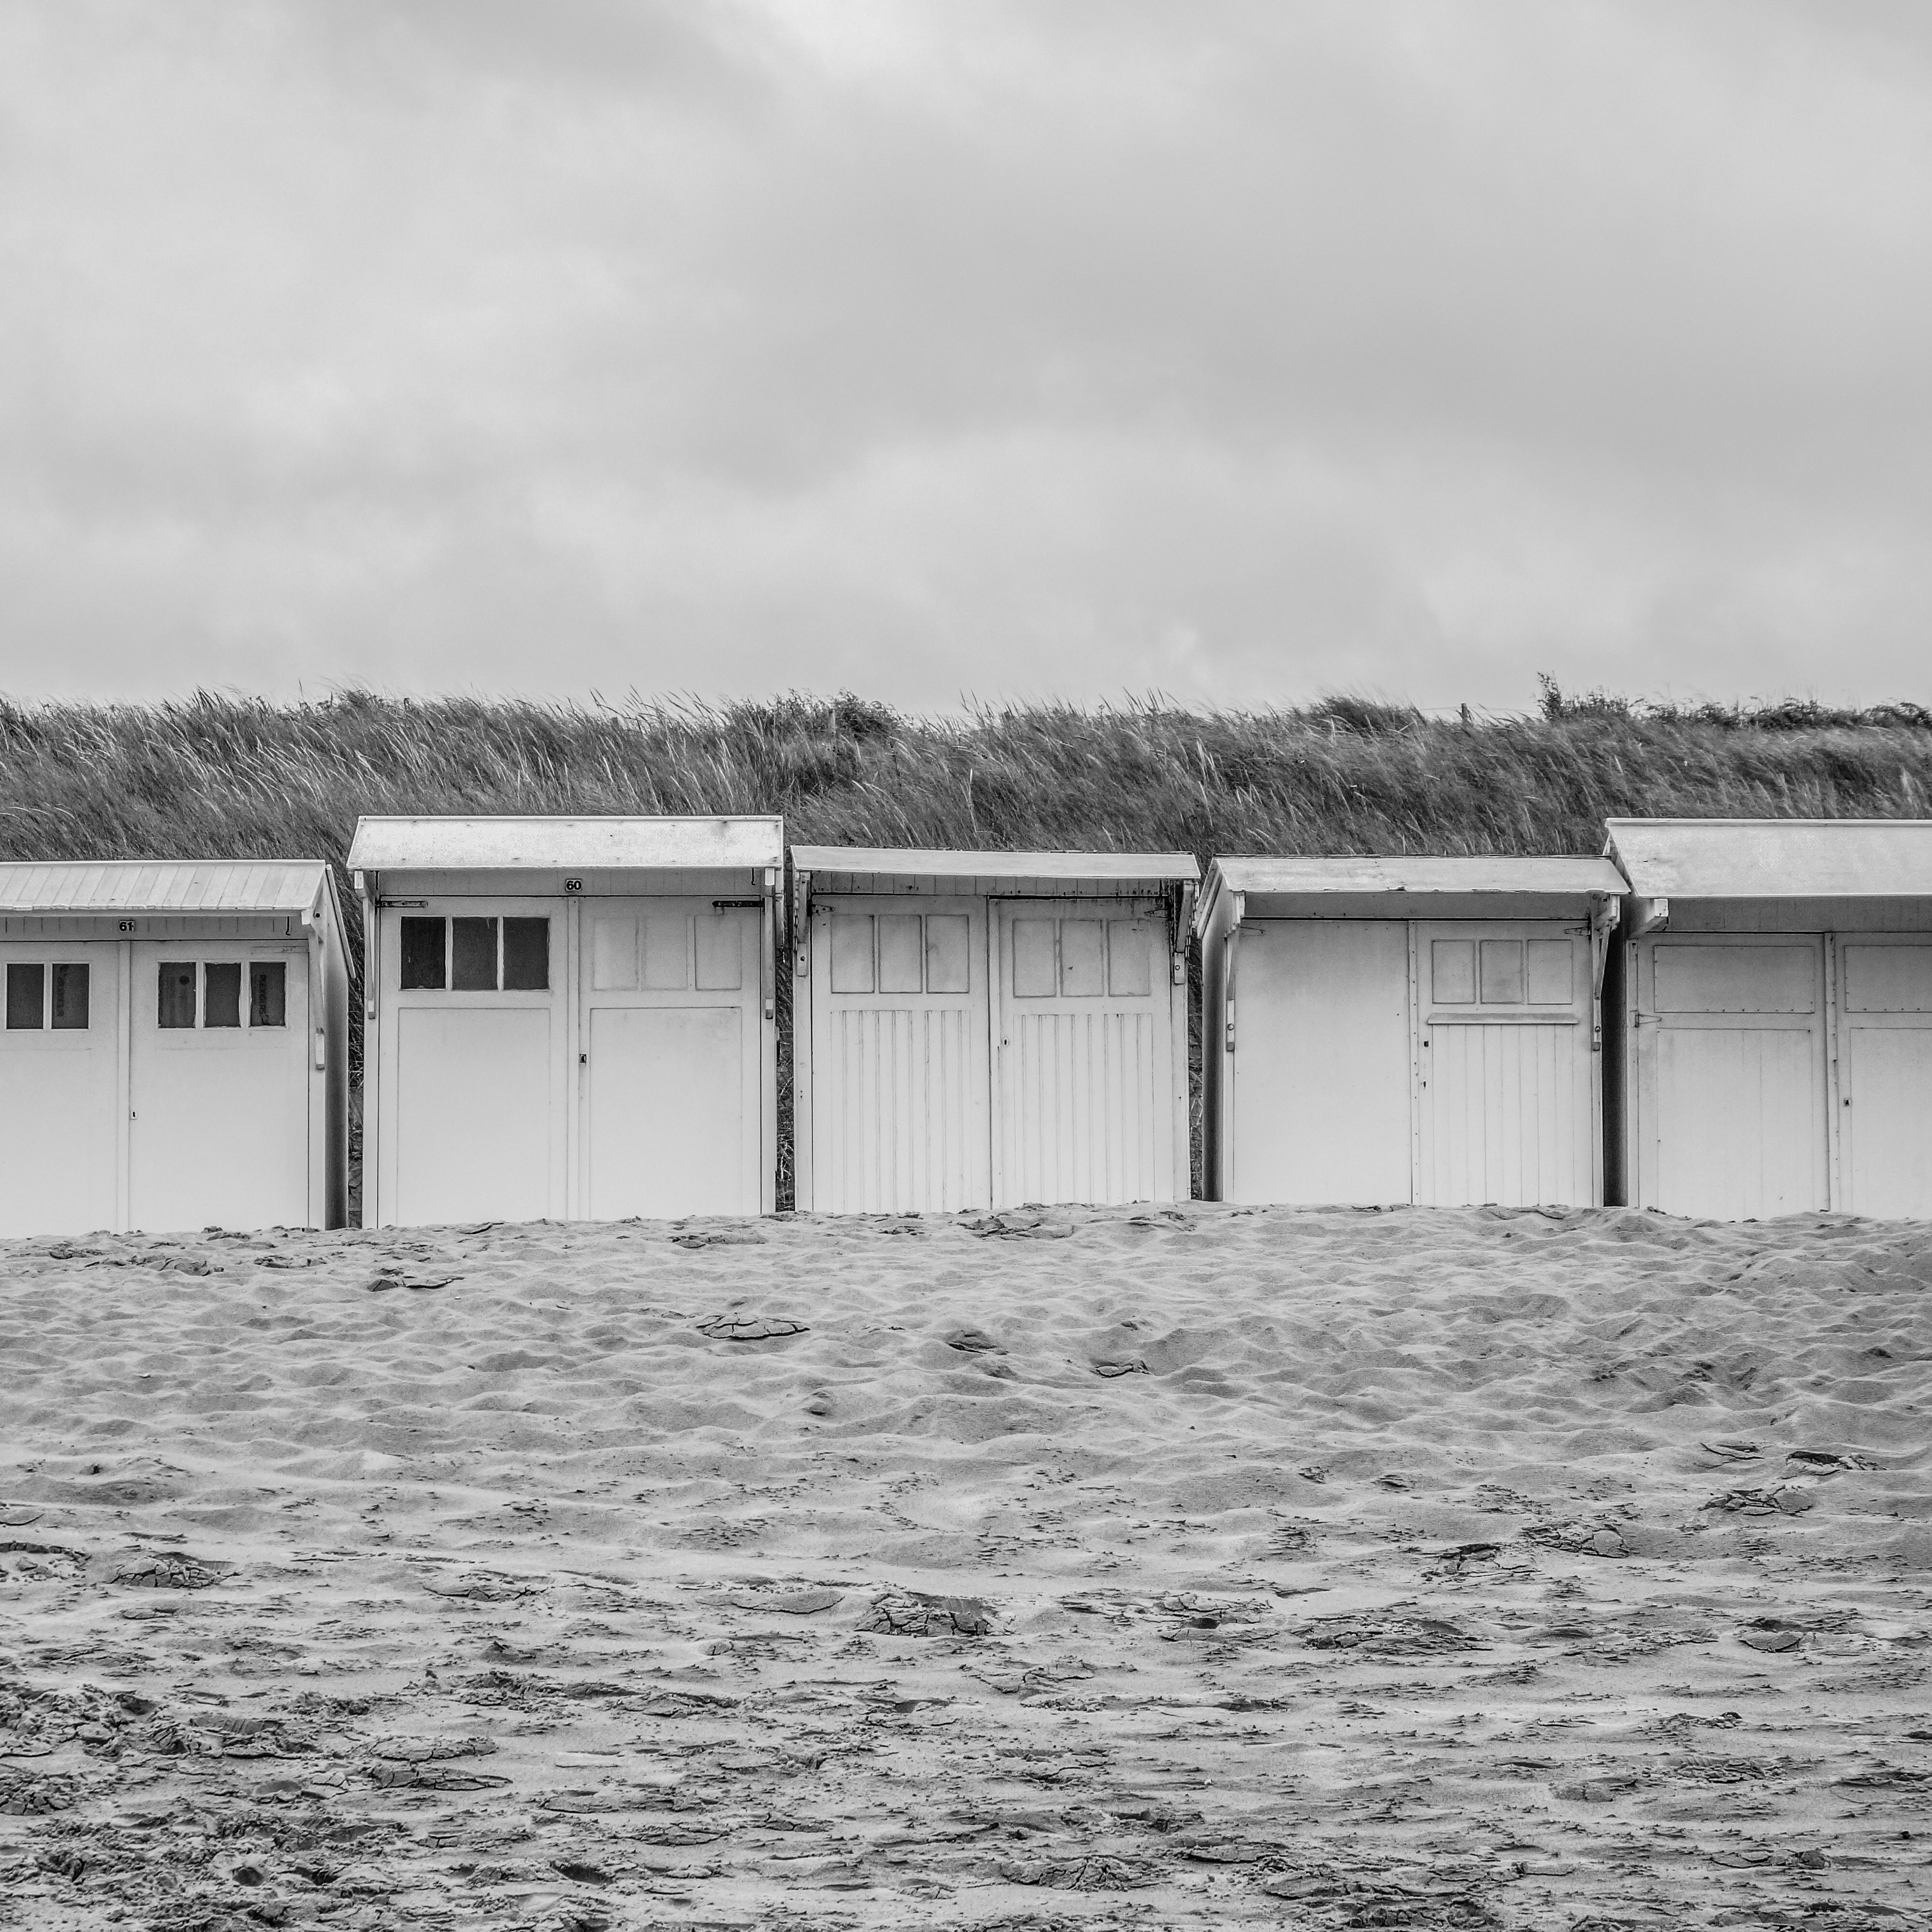
winter, black and white, white, house, home, shack, monochrome, rural area, monochrome photography